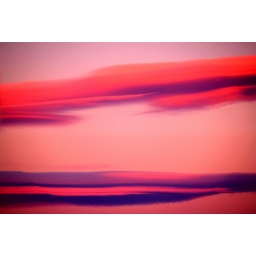
Strange clouds with deeply embedded lines appeared in the sky above the village today. Quite like Saturns Rings..